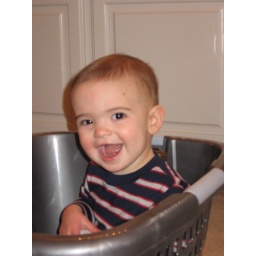
Matthew climbed into an empty laundry basket in our bathroom one morning, and started mugging for the camera.